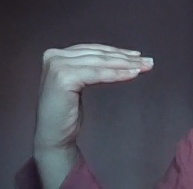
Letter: haa